Coorparoo State School

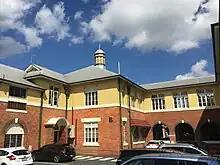
Block B from the north-east

Block B stands on higher land behind (to the southeast of) Block A and matches it in materials, style, detail, height, and floor levels by omitting an undercroft. The building has a tall hipped roof clad with corrugated metal sheets, topped by a metal ventilation fleche, matching Block A. Its form and layout is similar to Block A with a front block of classrooms and cloak rooms projecting in front of a long wing of classrooms with a stairwell toward either end. As in Block A, Block B has secondary entrances into the ground floor via concrete stairs with iron balustrades up to porches with round concrete hoods. The verandah on both levels is enclosed with later windows and sheet material, which is not of cultural heritage significance.